Thomas J. Hankins House

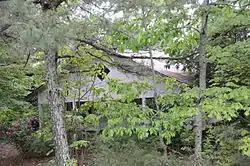

The Thomas J. Hankins House is a historic house in the crossroads hamlet of Sand Gap in far northern Pope County, Arkansas. It is located about north of the junction of Arkansas Highways 123 and 7, on the west side of Highway 7. It is a single-story wood-frame structure, with a gabled roof, novelty siding, and stone foundation. The roof, its gable end facing front, extends over the front porch, supported by square posts, and there is a square diamond window in the gable center. Built in 1929, it is good local example of vernacular Craftsman design.